Oliver Webb

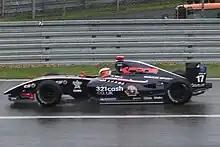
Oliver Webb at the 2011 Nürburgring World series by Renault round

For 2011 Webb signed with the Spanish Pons Racing team to race in Formula Renault 3.5. He finished 21st in the championship with five points finishes, scoring a best result of sixth in the final race at the Circuit de Catalunya.